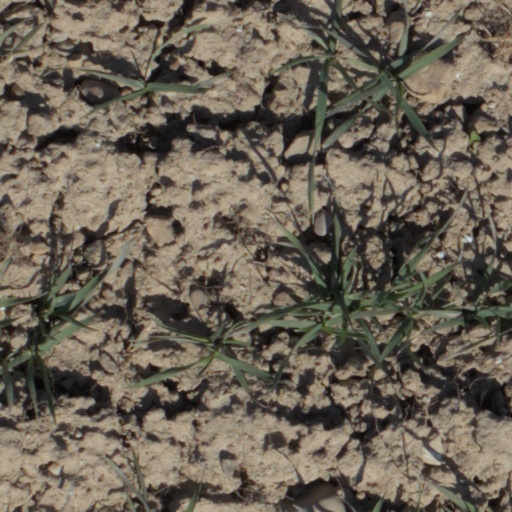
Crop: wheat